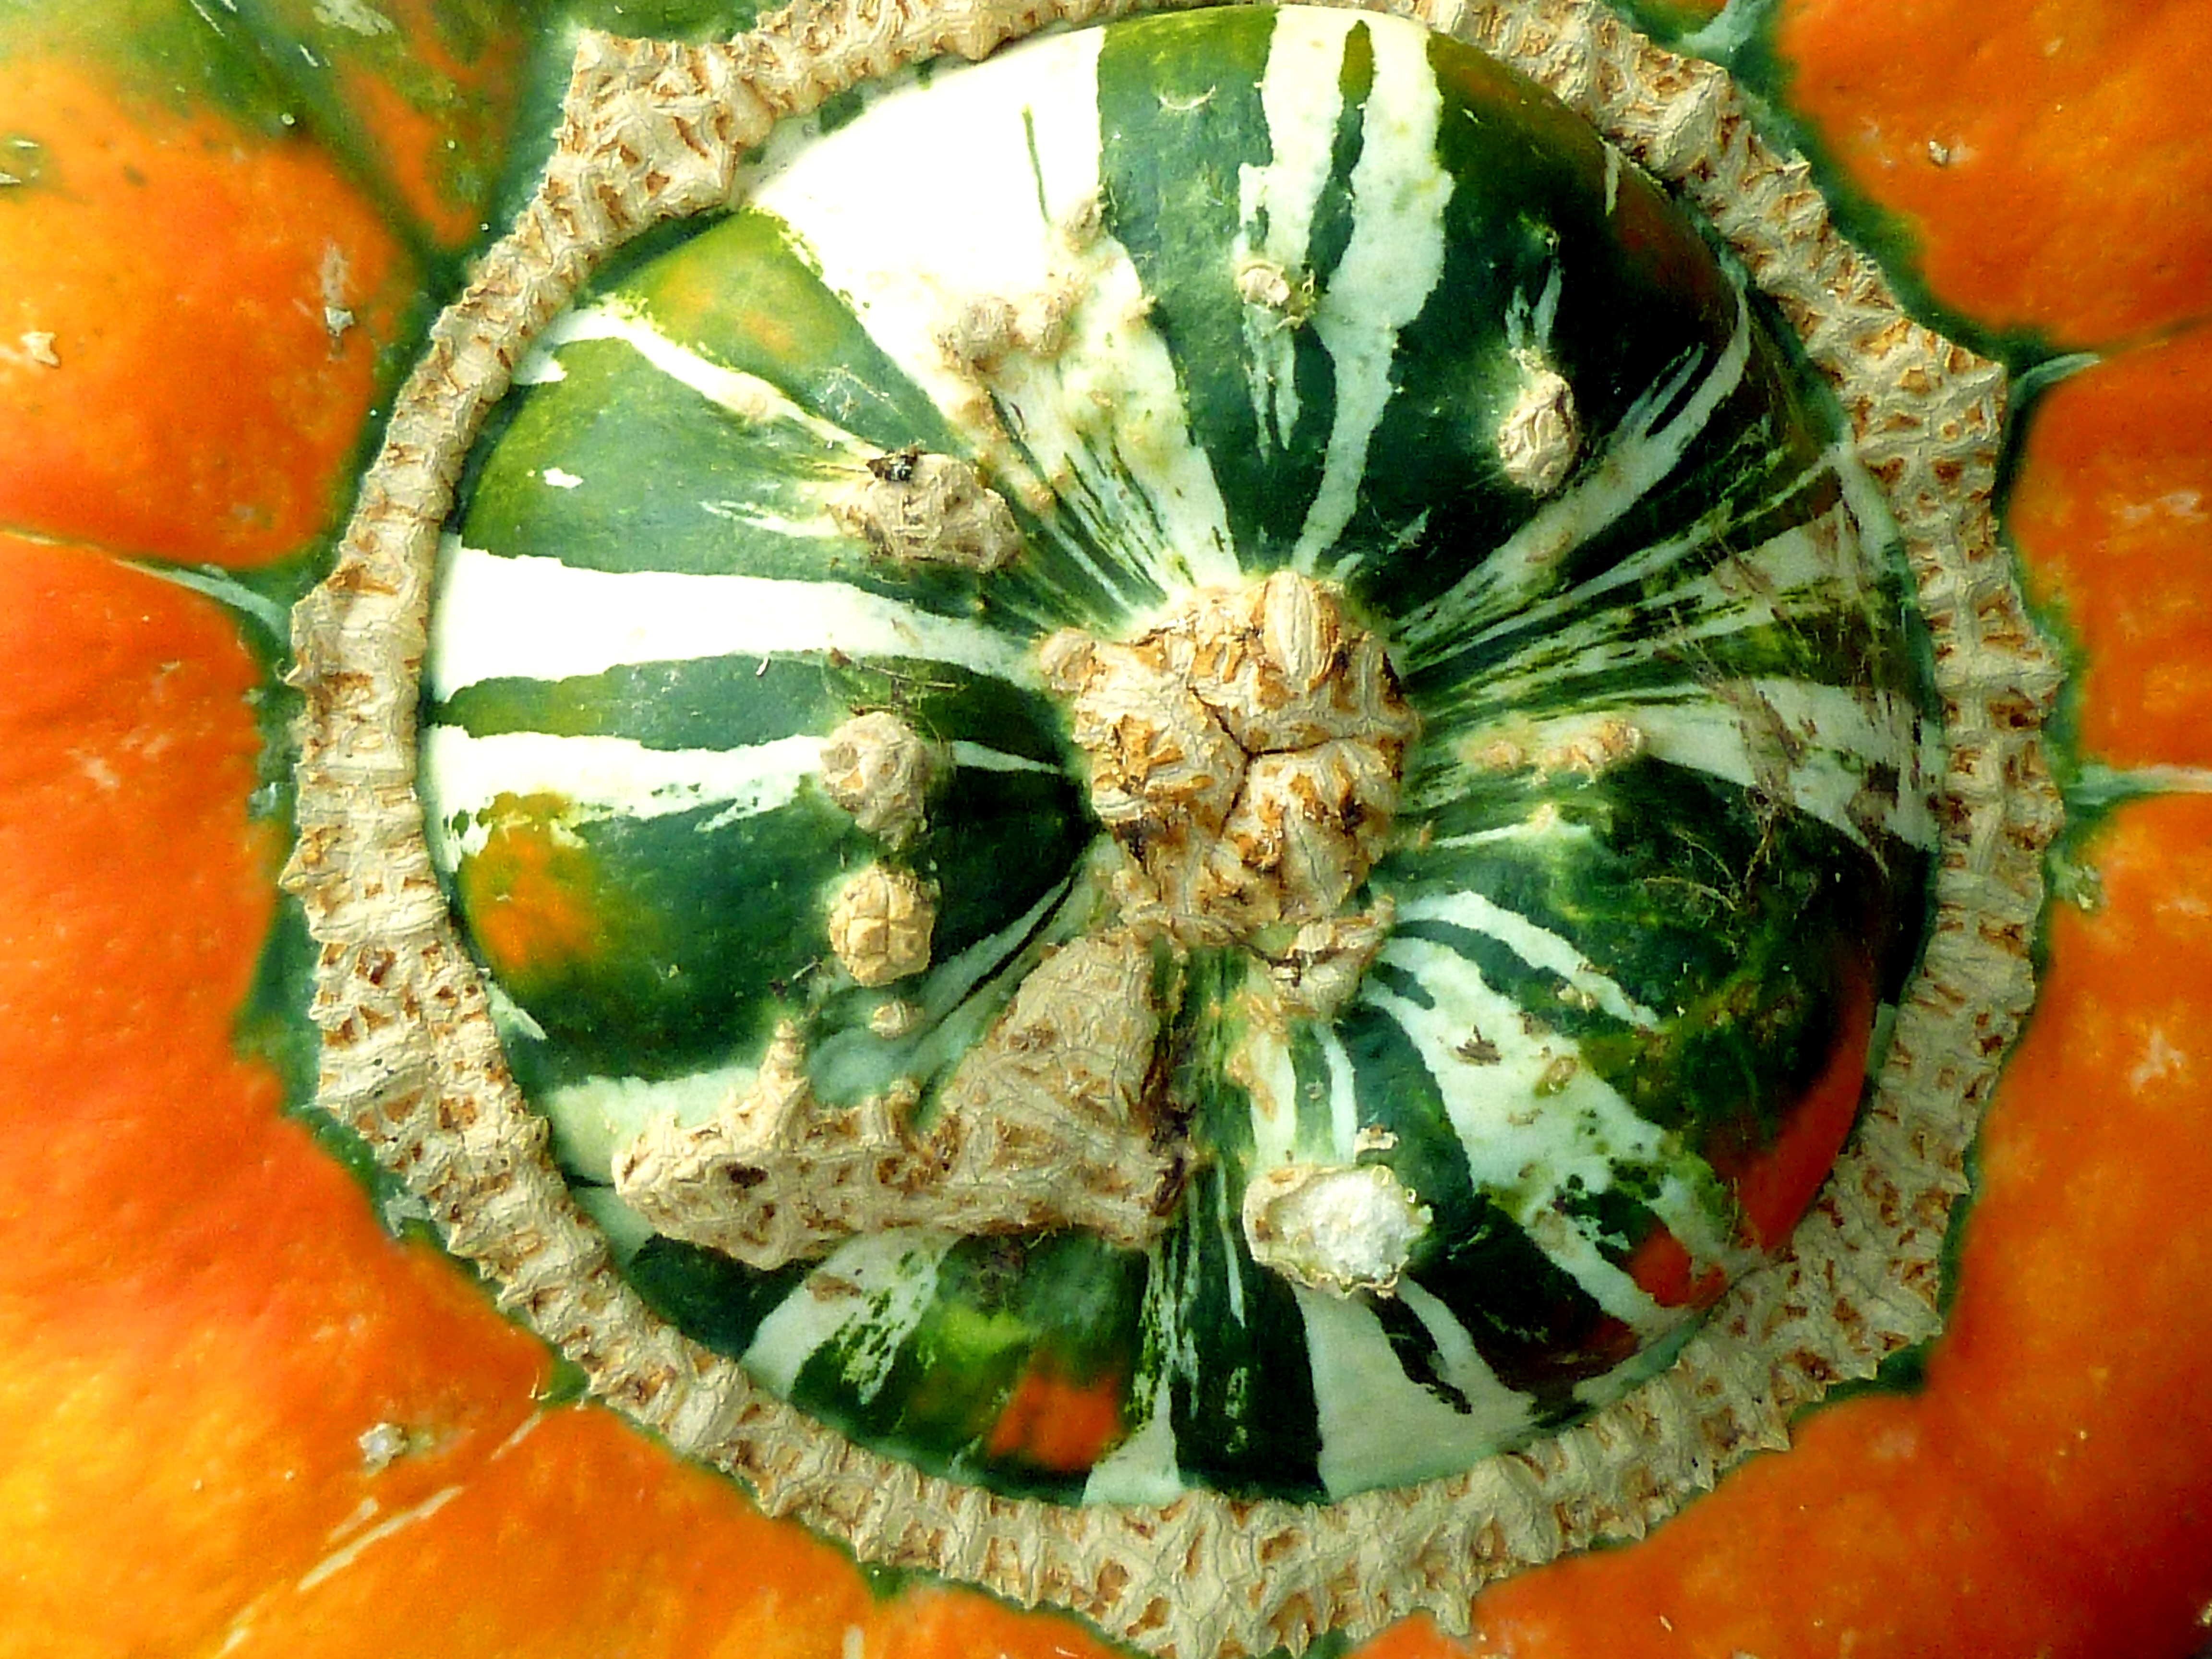
nature, plant, fruit, leaf, flower, decoration, orange, food, green, produce, vegetable, macro, autumn, pumpkin, flora, gourd, deco, decorative, vegetables, cucurbita, macro photography, autumn decoration, flowering plant, k rbisgew chhs, land plant